K. B. Quinan

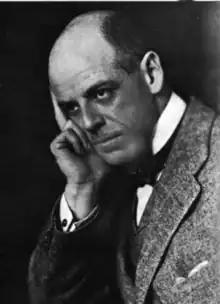
K.B. Quinan

Kenneth Bingham Quinan CH, usually known as K.B. Quinan, (July 3, 1878 – January 26, 1948) was an American born chemical engineer who settled in South Africa and contributed significantly to the British war effort in World War I by designing and building efficient explosives factories.